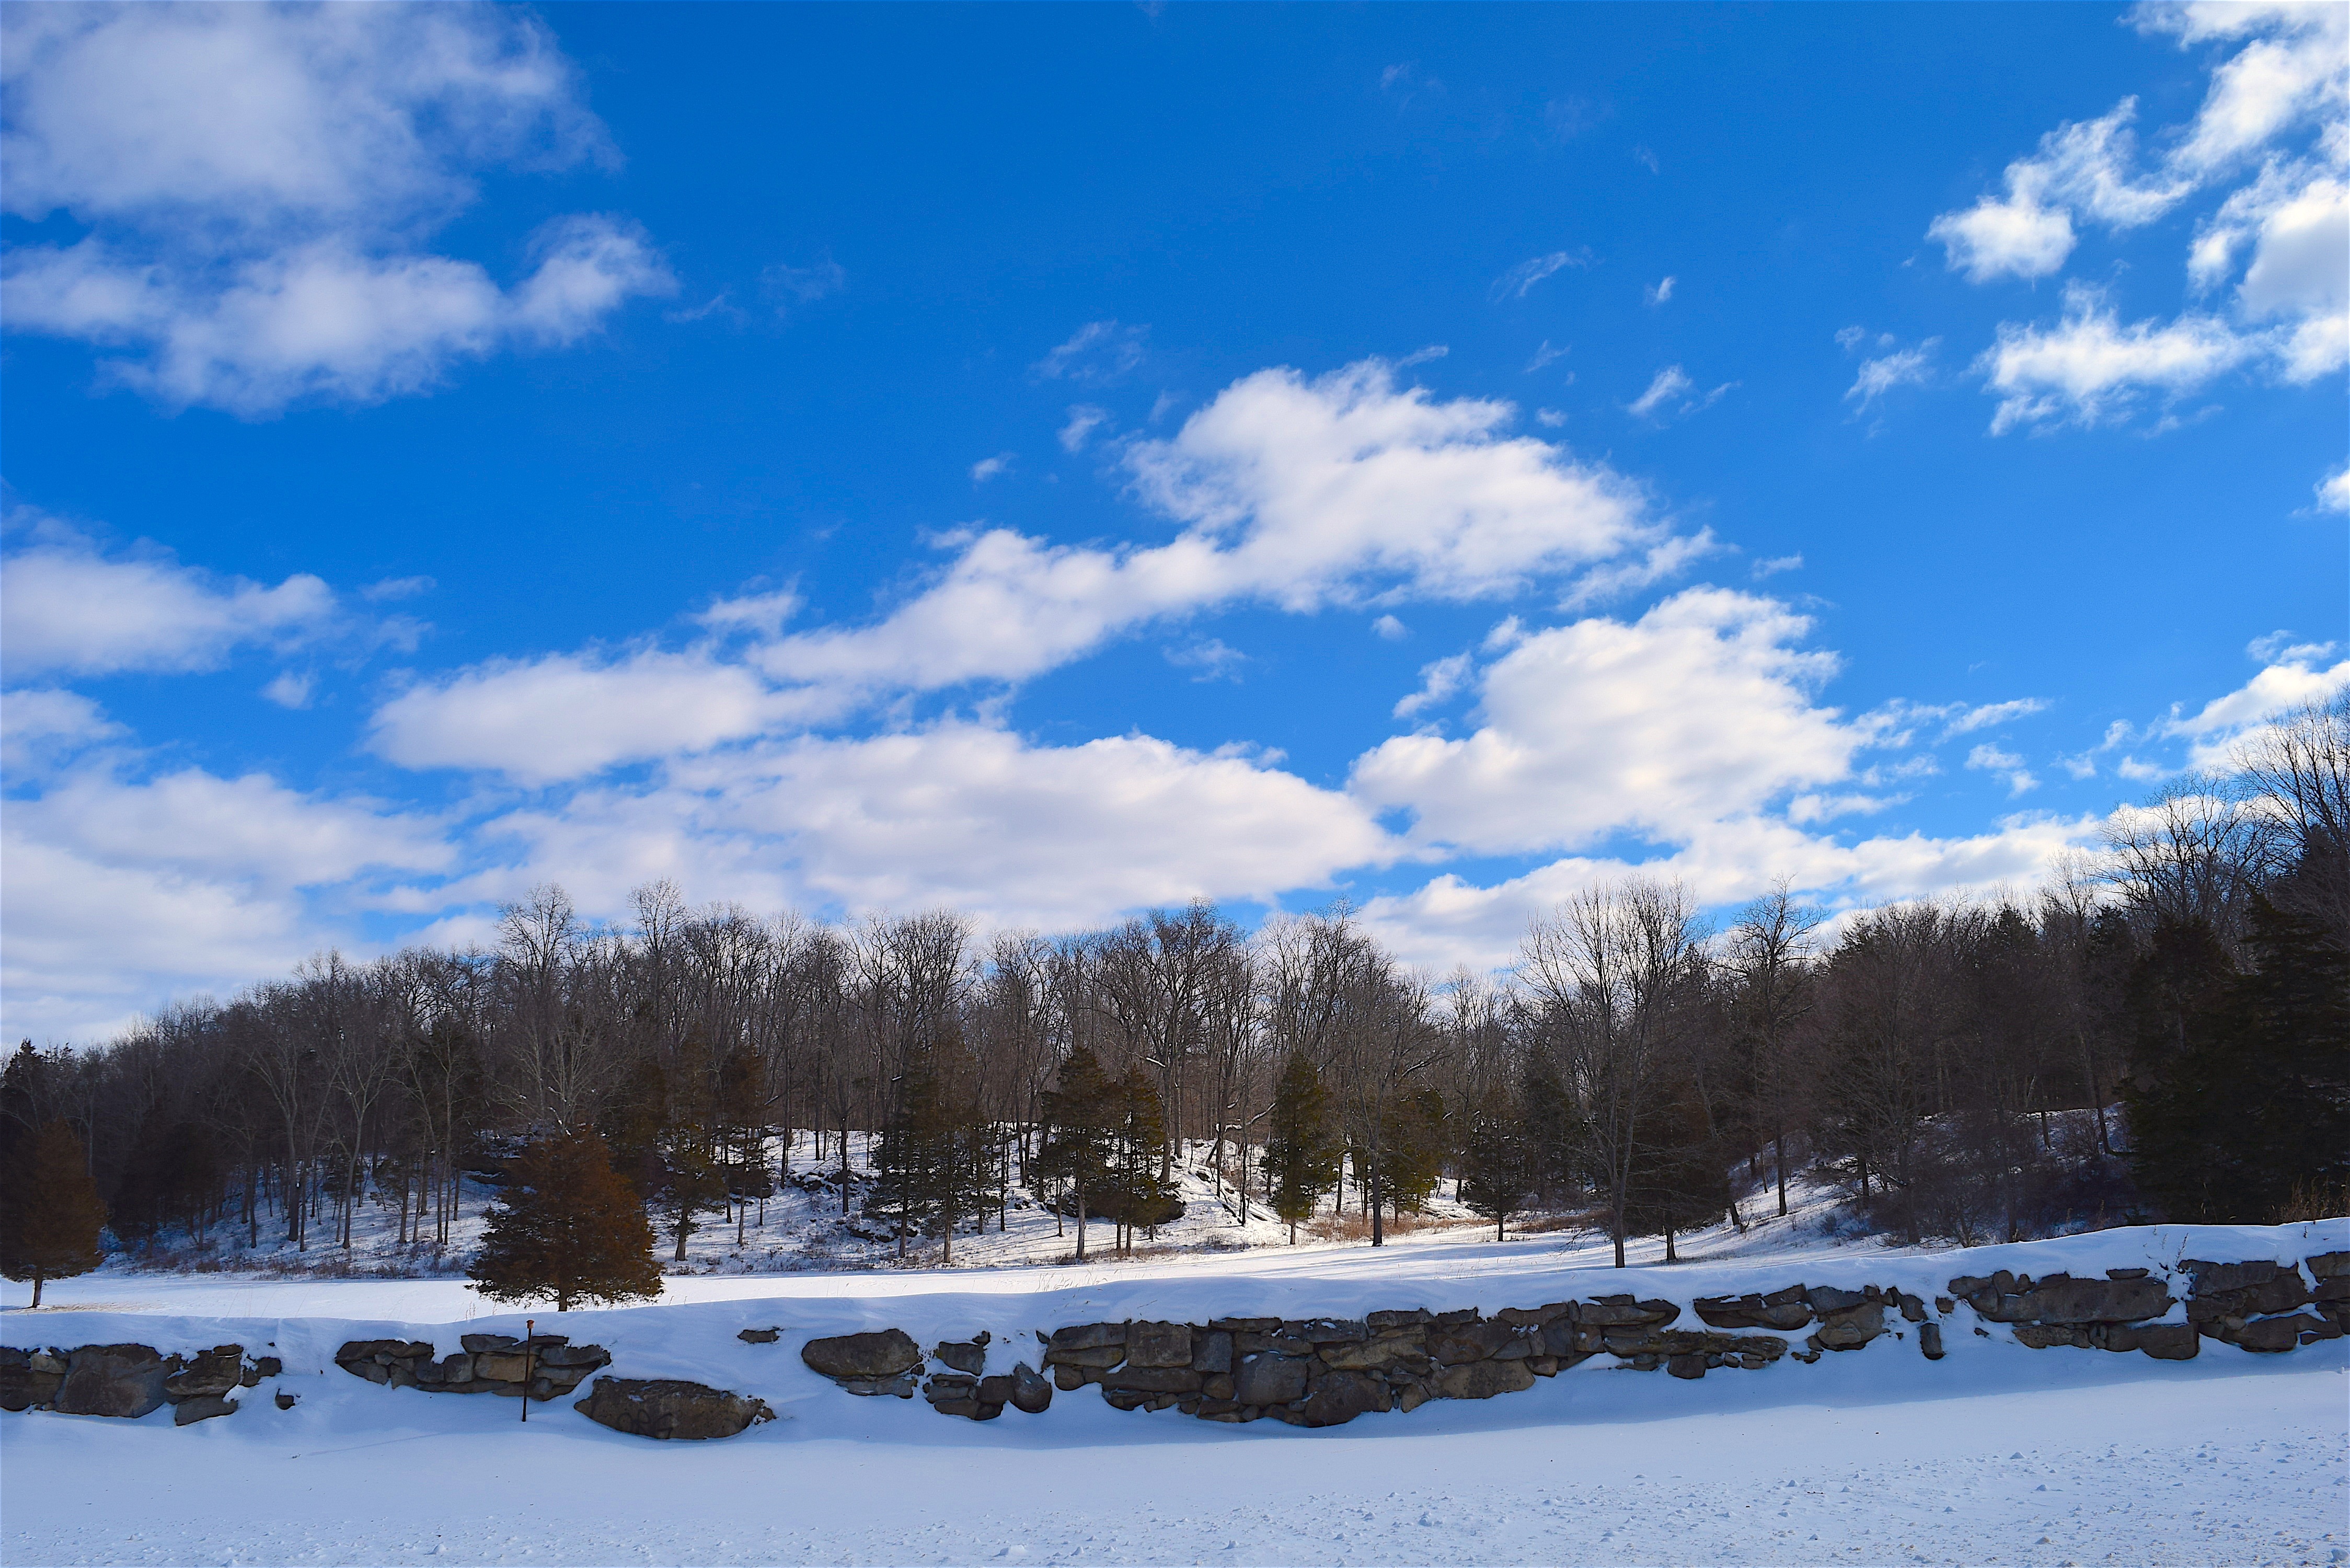
landscape, tree, nature, forest, outdoor, mountain, snow, cold, winter, cloud, sky, sun, white, field, frost, mountain range, ice, rural, scenic, weather, frozen, blue, season, clouds, daylight, plateau, scene